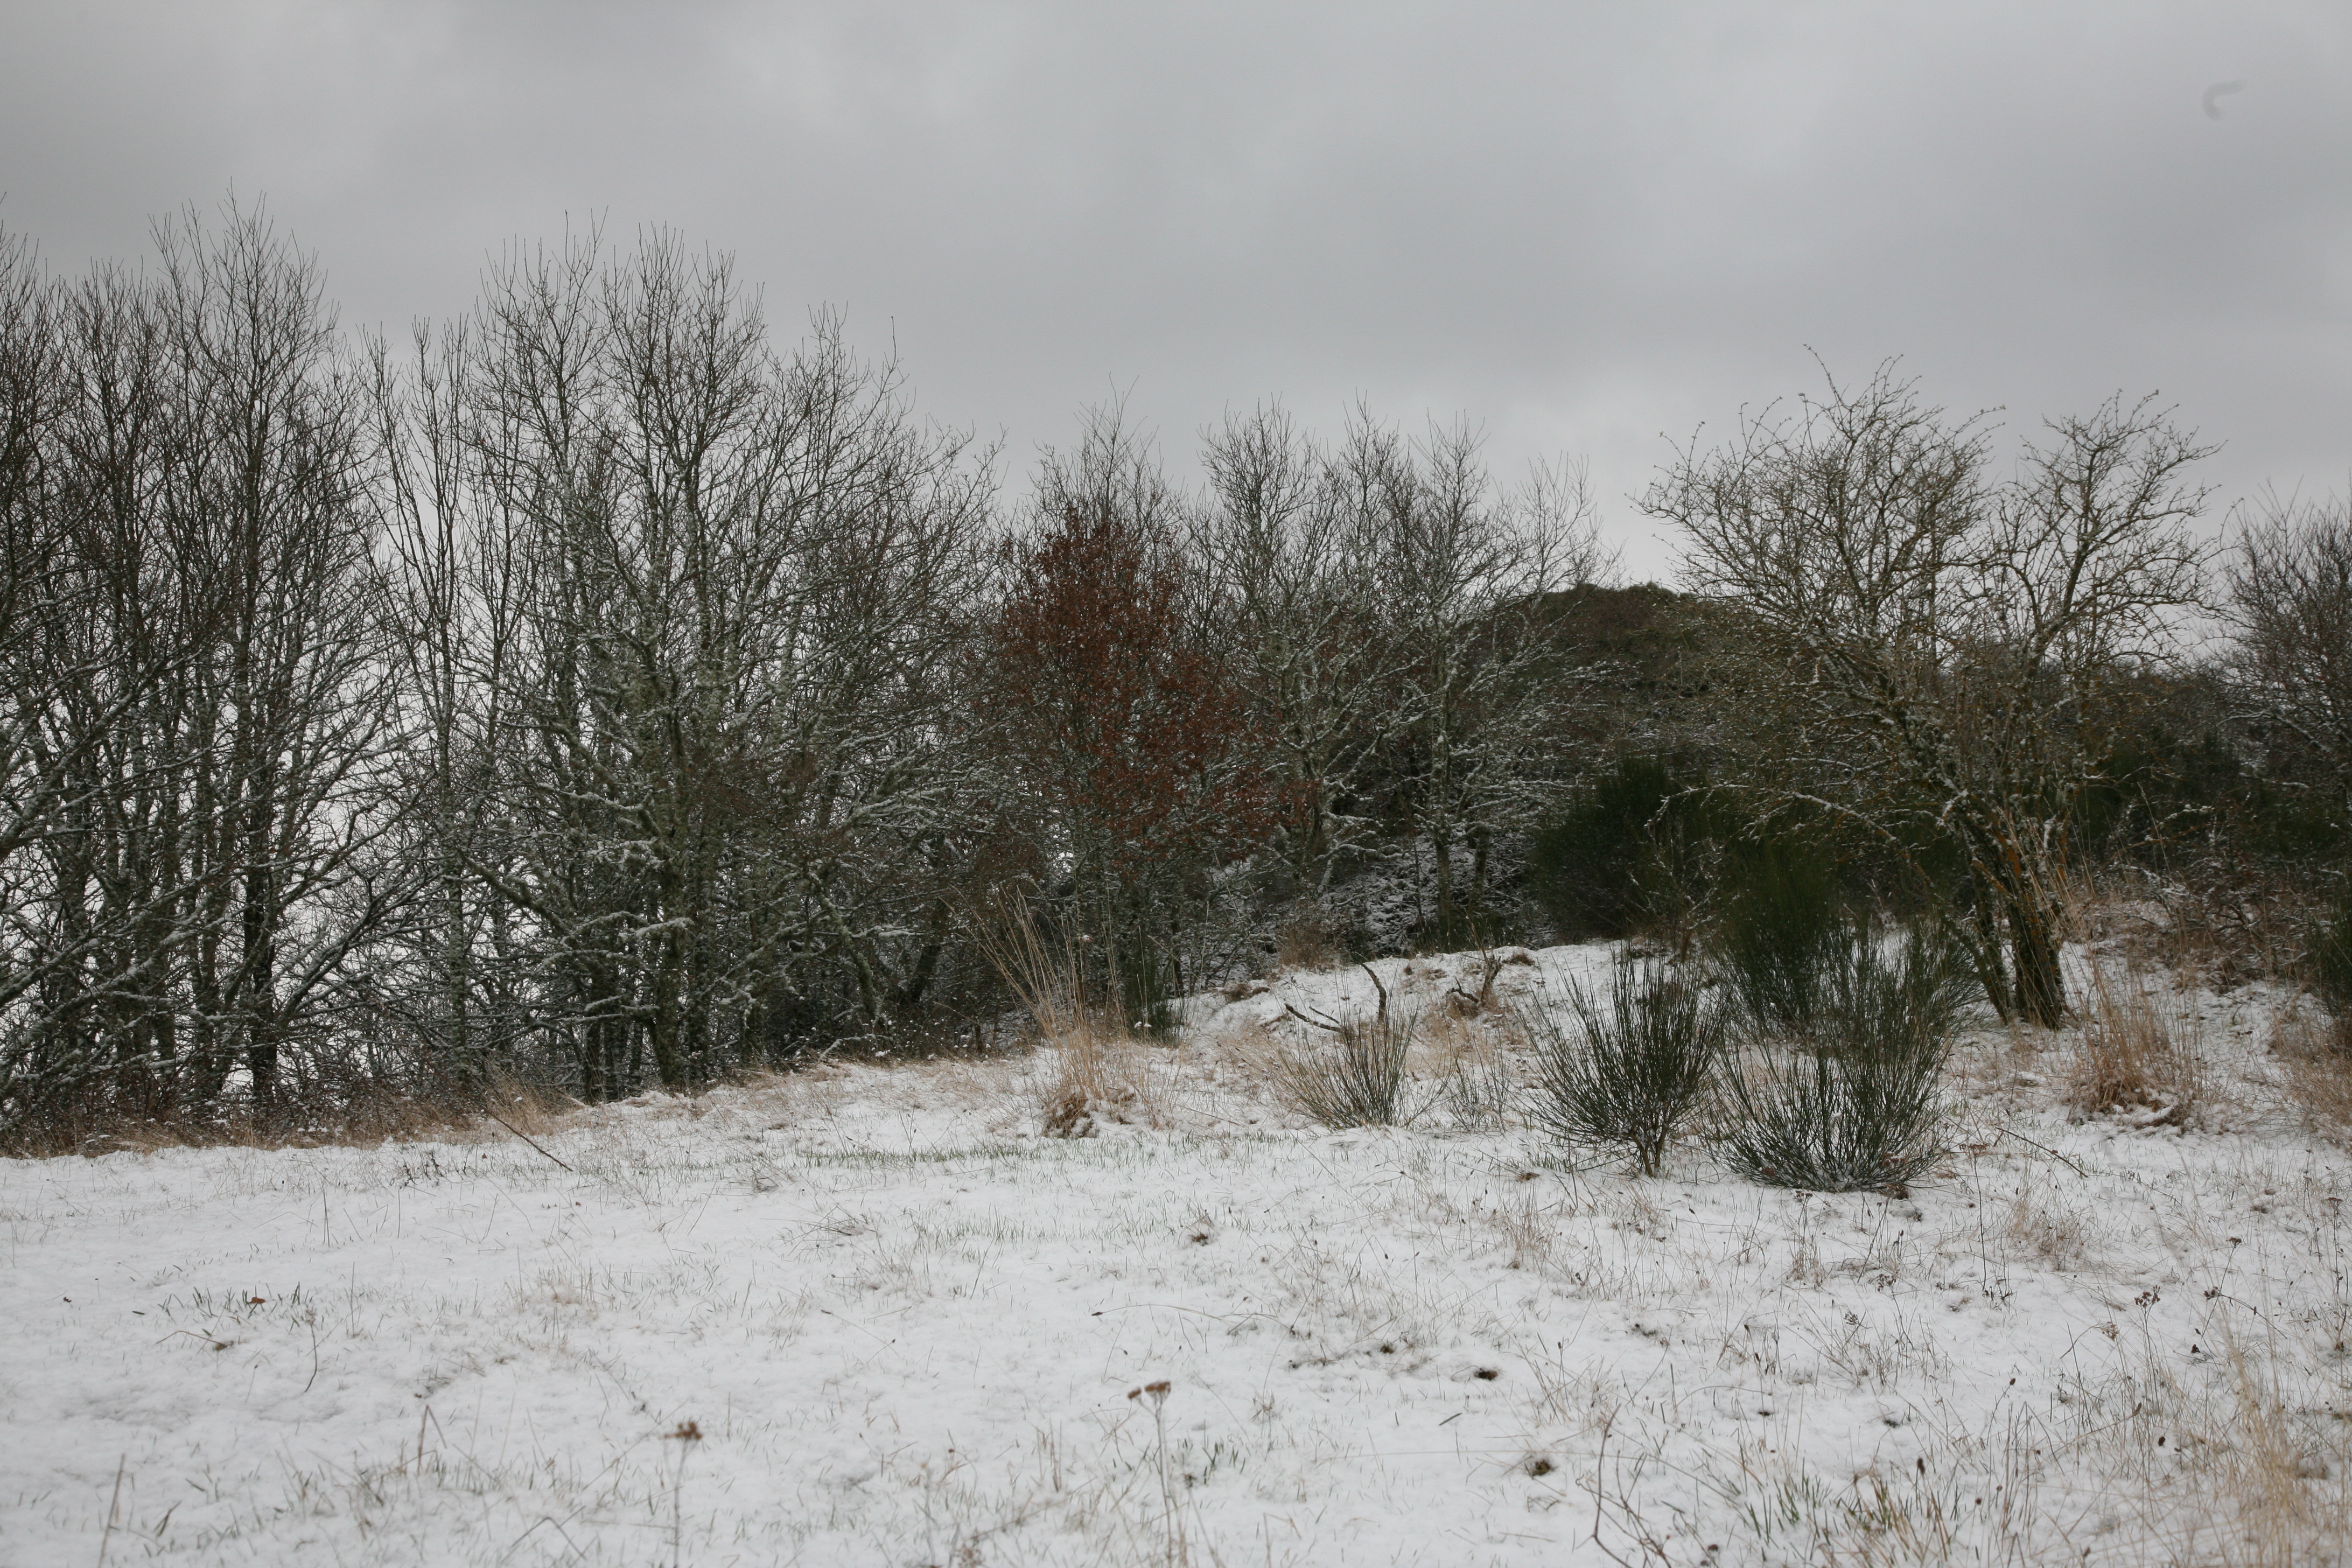
tree, forest, snow, winter, frost, france, weather, season, grey, auvergne, nuage, hiver, neige, gris, arbre, habitat, freezing, cantal, rural area, woody plant